Paul J. Mueller

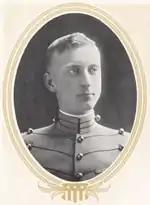
At West Point in 1915

Mueller was born on November 16, 1892, in Union, Missouri, and after attending the high school, he enrolled at the United States Military Academy (USMA) at West Point, New York, in June 1911. He graduated from the USMA four years later, in June 1915 together with other future generals as Dwight D. Eisenhower, Omar Bradley, James Van Fleet, Henry Aurand and Stafford LeRoy Irwin (Mueller's class has been referred to by historians as "the class the stars fell on").